Abbot of Arbroath

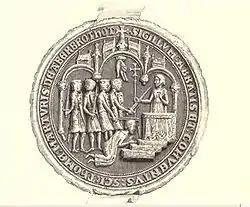
Abbey seal, depicting the murder of St Thomas Becket

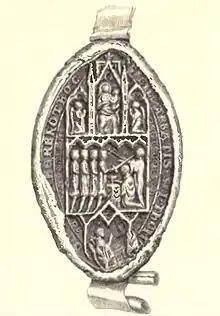
Another abbey seal, again depicting the murder of St Thomas Becket

The Abbot of Arbroath or Abbot of Aberbrothok (and later Commendator) was the head of the Tironensian Benedictine monastic community of Arbroath Abbey, Angus, Scotland, founded under the patronage of King William of Scotland from Kelso Abbey and dedicated to St Thomas of Canterbury, Thomas Becket. The abbot, John Gedy, was granted the mitre on 26 June 1396. Arbroath Abbey became the wealthiest and most powerful abbey in later medieval Scotland.